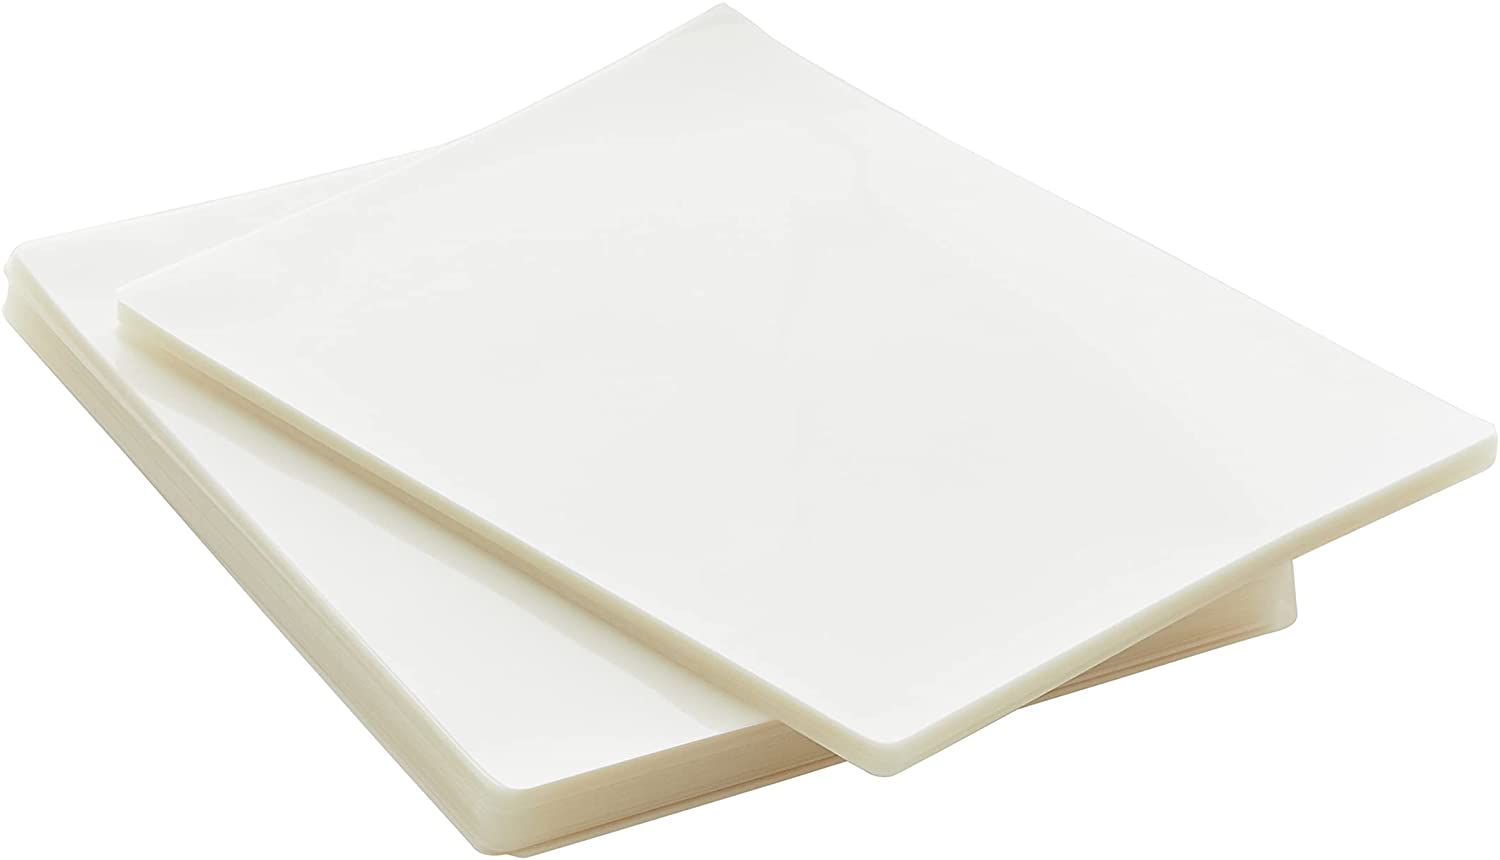
Label: paper